Geden Sheddup Choikorling Monastery

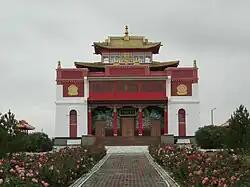

Geden Sheddup Choikorling Monastery (Lhasa Tibetan for "Holy Abode of Theory and Practice of the Gelug School", , "Sәküsn-Süm") is a Tibetan Buddhist monastery in Elista, Republic of Kalmykia, Russia. It was opened on 5 October 1996 in the presence of more than 30,000 people and is the first Tibetan Buddhist monastery to be built in the region since its beginning as an autonomous oblast in 1920. The monastery also is the Republic's first Buddhist place of worship since Joseph Stalin ordered the destruction of all Buddhist temples and monasteries during the Collectivization era and the Great Purge in the 1930s.